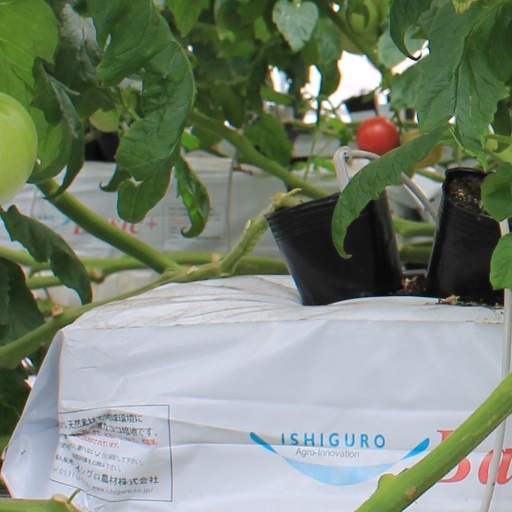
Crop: tomato